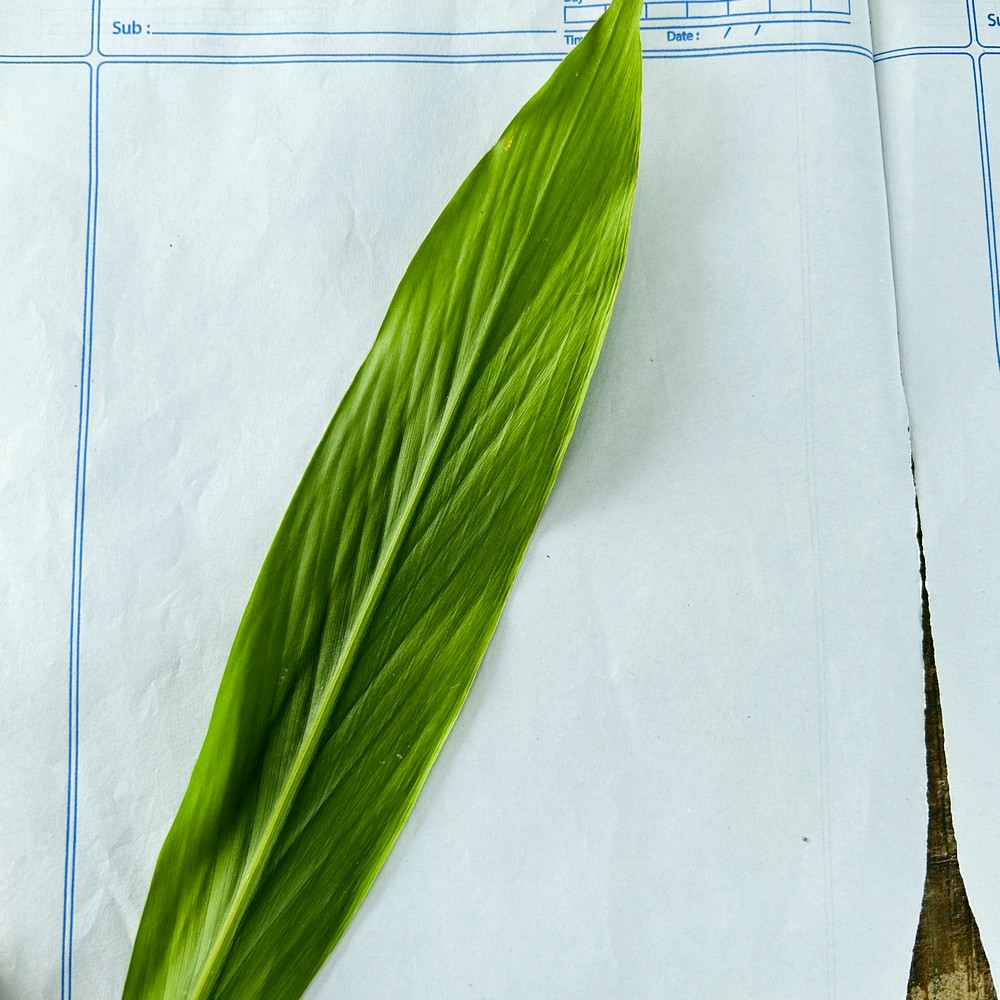
Label: Healthy Leaf